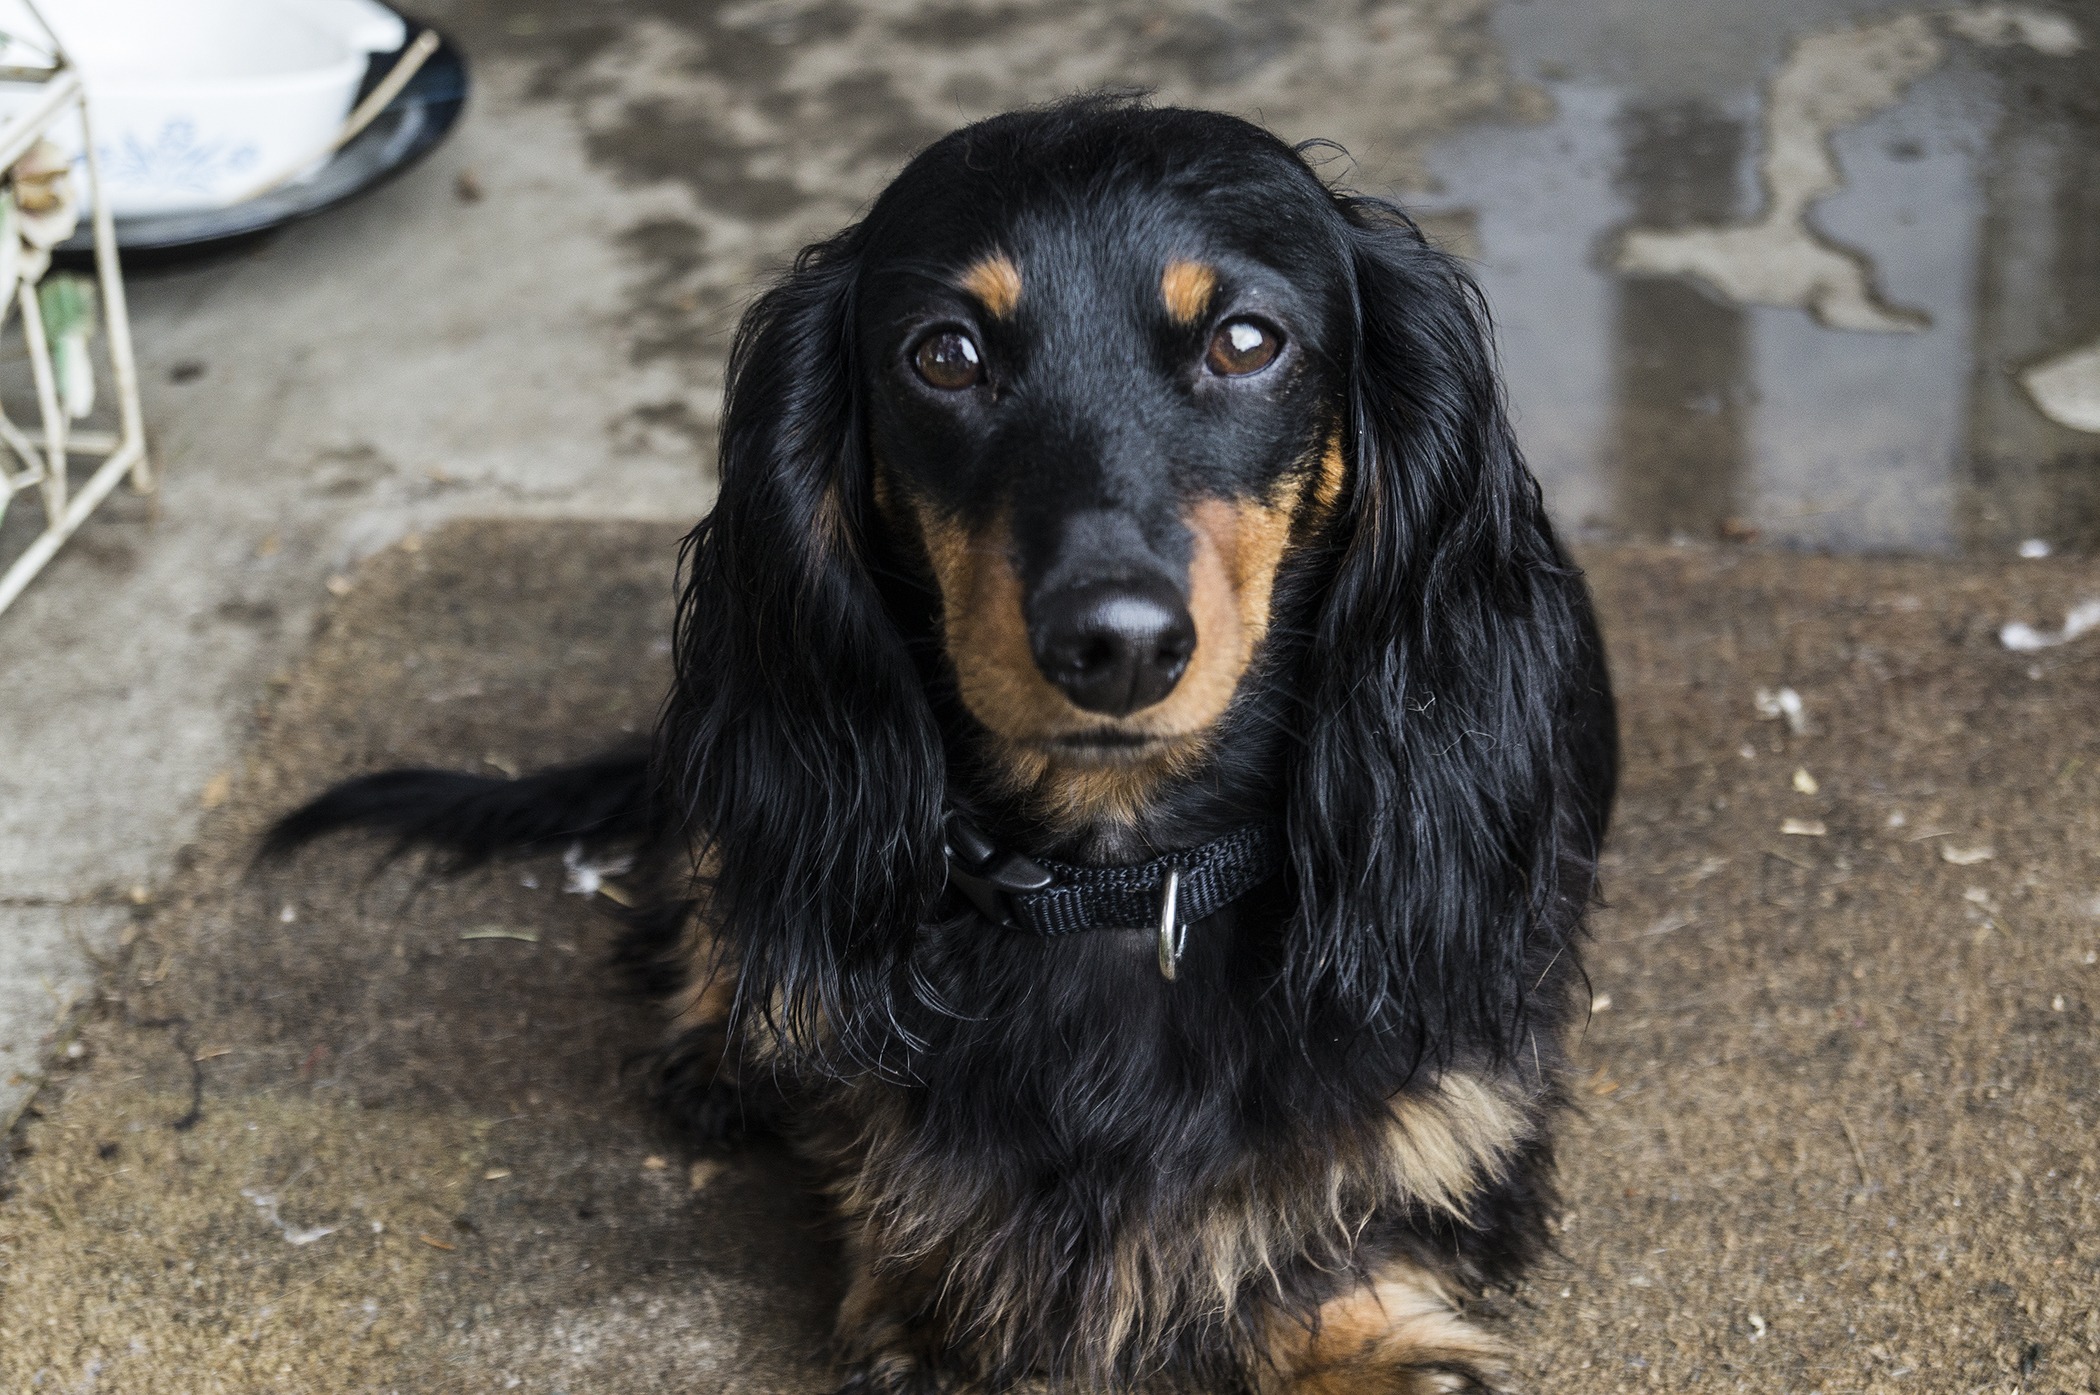
puppy, dog, animal, cute, canine, pet, sitting, mammal, friend, hound, playful, furry, vertebrate, domestic, adorable, staring, dog breed, pup, doggy, companion, dachshund, purebred, scent hound, wiener dog, setter, dog like mammal, carnivoran, austrian black and tan hound, polish hunting dog, english cocker spaniel, basset art sien normand, boykin spaniel, field spaniel, blue picardy spaniel, gordon setter, picardy spaniel, black and tan coonhound, grand bleu de gascogne